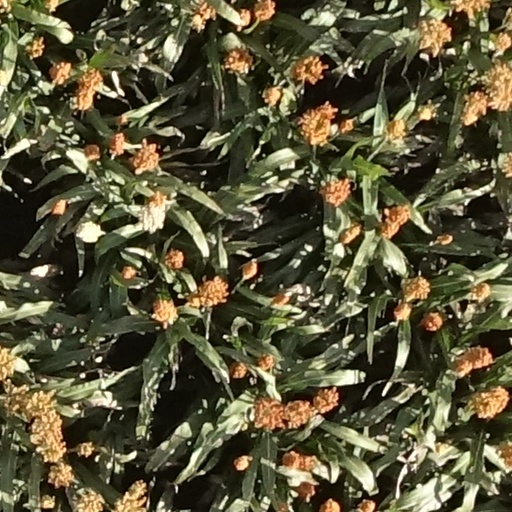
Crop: sorghum